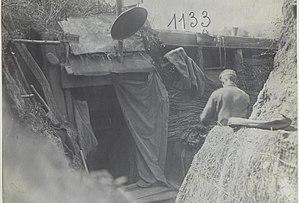
L’offensive Kerenski fut la dernière offensive militaire russe de la Première Guerre mondiale.
La 75ᵉ division de réserve est une unité de l'armée allemande créée en décembre 1914 qui participe à la Première Guerre mondiale sur le front de l'Est. Durant l'année 1915, la division combat en Prusse Orientale et dans les pays baltes. Au cours de l'année 1916, elle est transférée en Galicie pour renforcer les armées engagées dans l'offensive Broussilov. En 1917, la division est de retour sur le front balte, elle est engagée dans la bataille de Riga. En décembre 1917, elle est transférée sur front de l'Ouest. En 1918, la division prend part à l'opération Michael ainsi qu'à la bataille du Matz. Durant l'été et l'automne, elle est durement engagée dans les combats défensifs de l'armée allemande. Après la signature de l'armistice, la division est transférée en Allemagne où elle est dissoute au cours de l'année 1919.